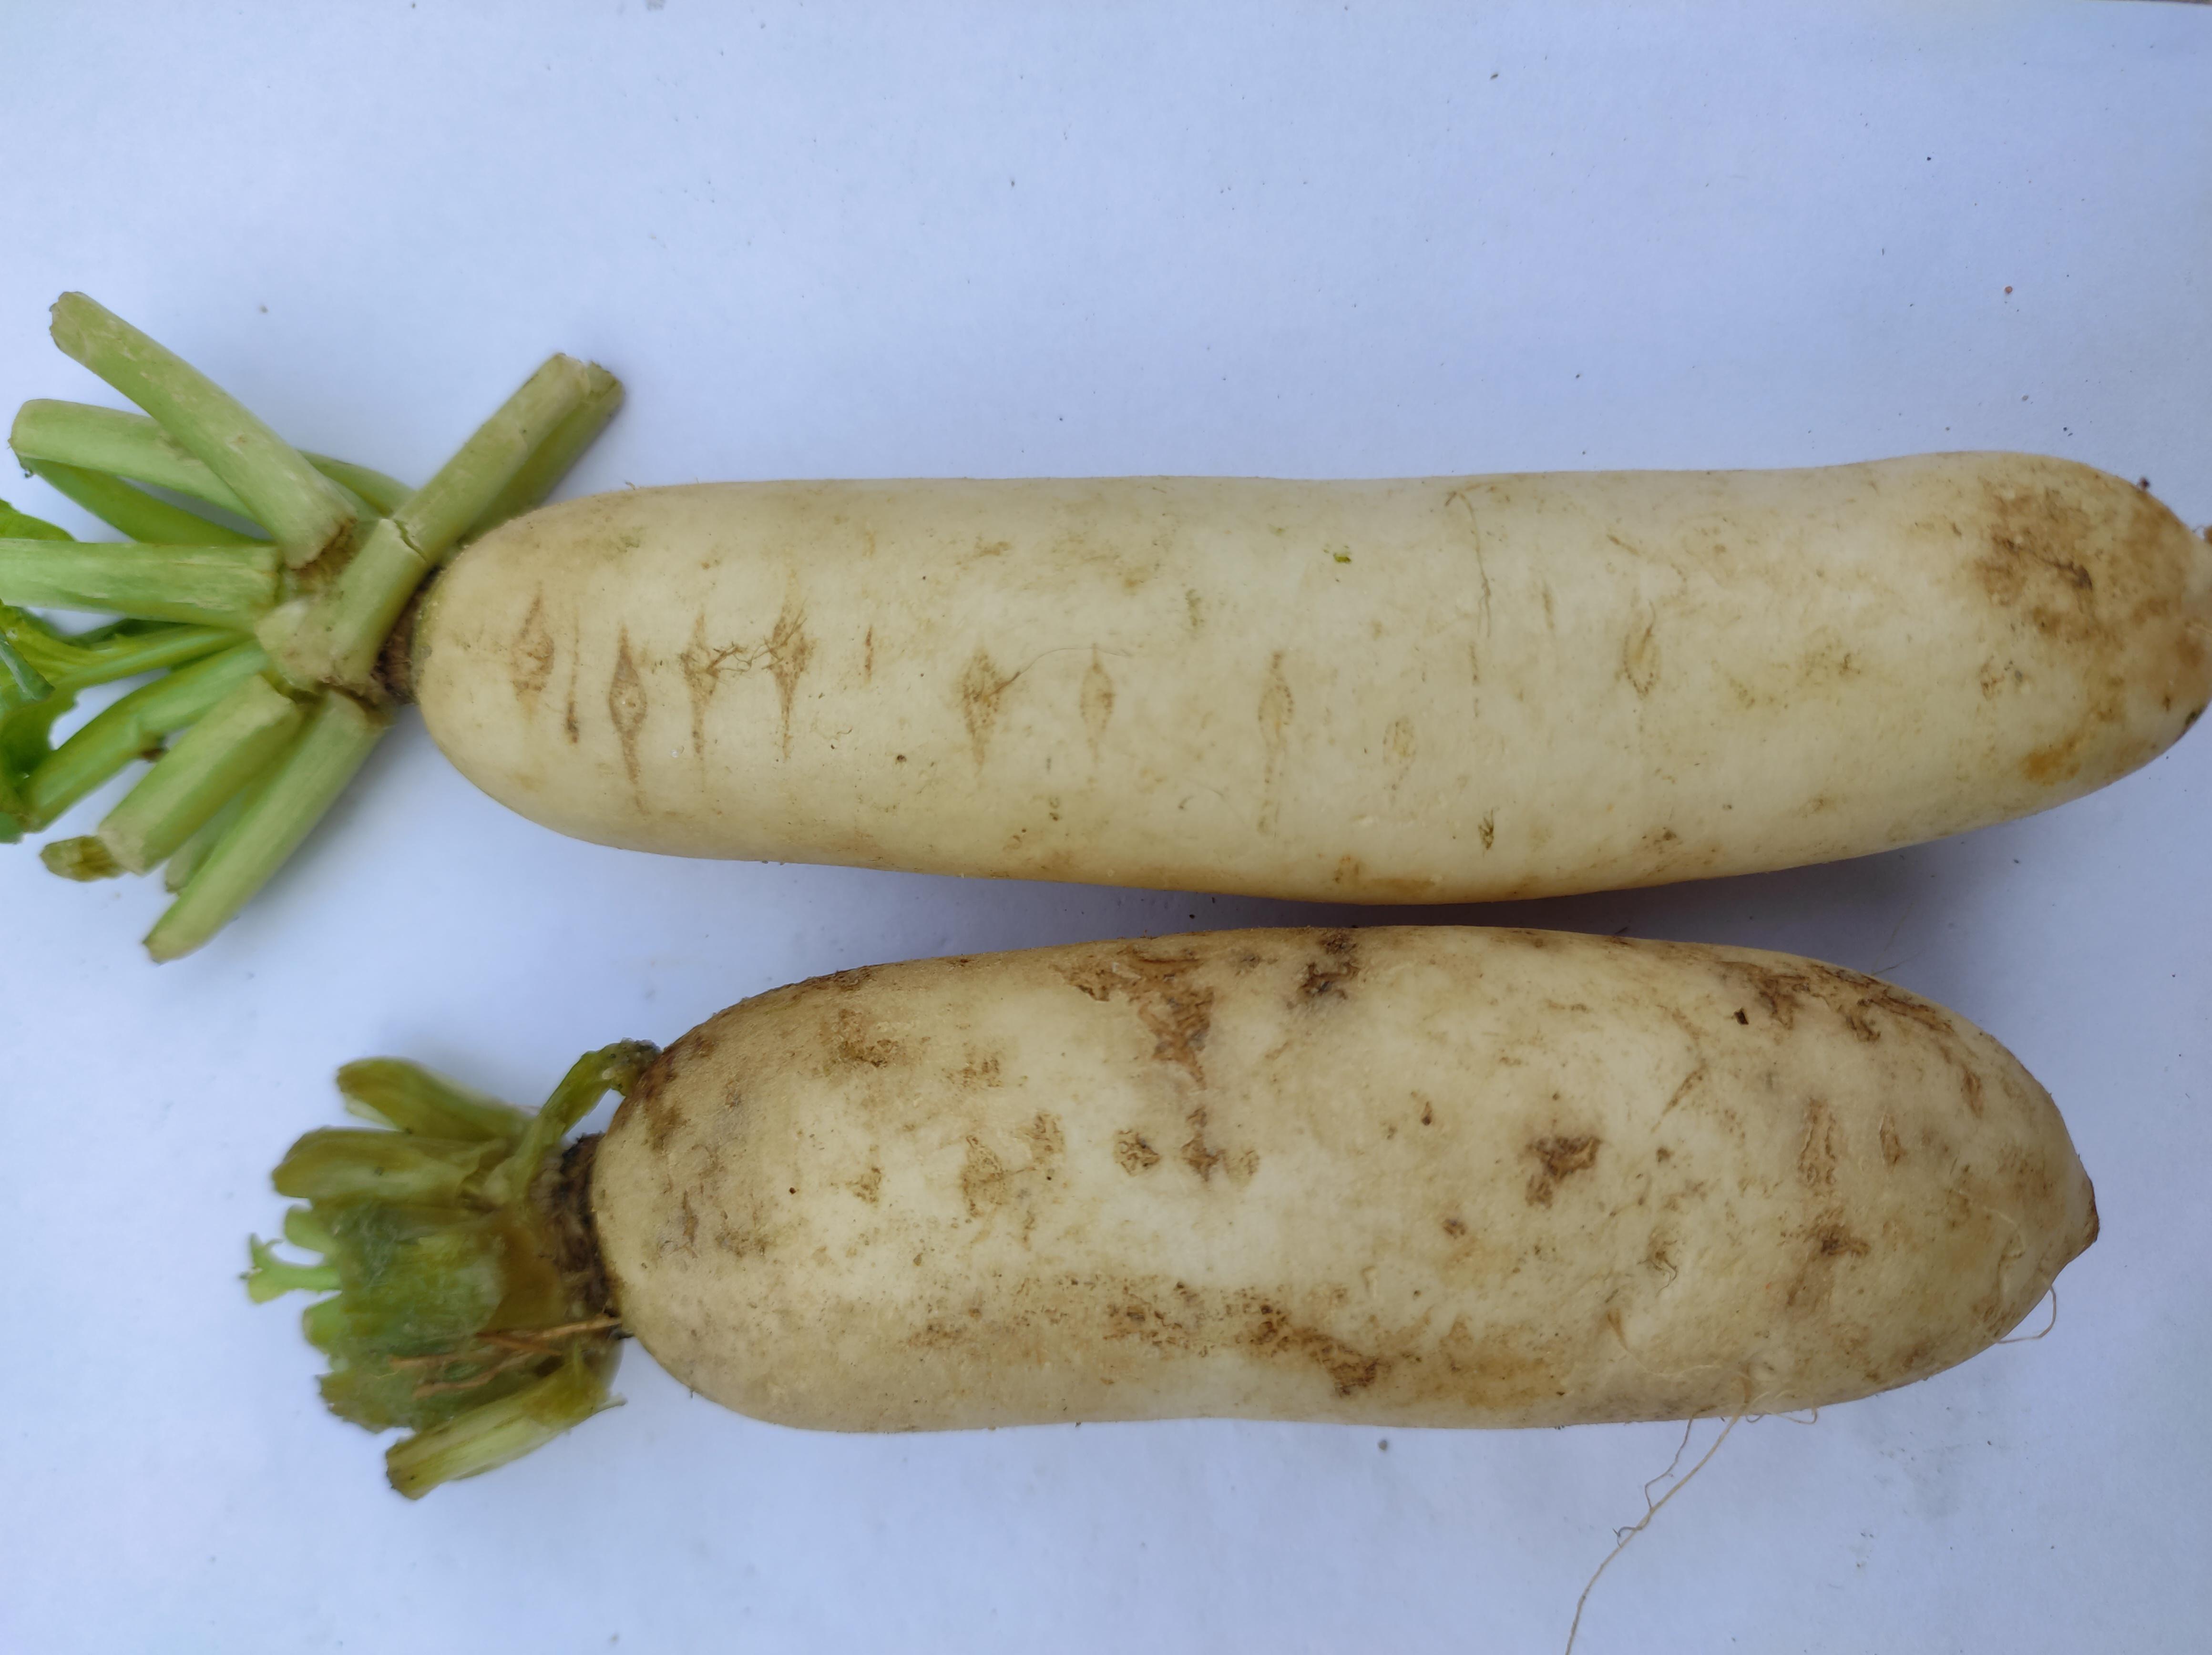
Label: Radish